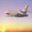
Label: airplane